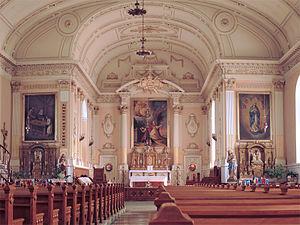
Église de Sainte-Luce, Bas-Saint-Laurent, Québec, Canada.